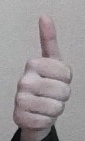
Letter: aleff